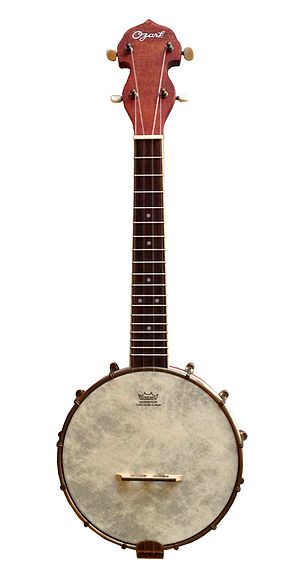
Ukulelebanjo
Ukulelebanjo
En ukulelebanjo er en banjo med kort gribebræt, der stemmer noget lysere end almindelige banjoer. Den kan stemmes i forskellige tonearter. Den kaldes også banjelele. Den er nok mest kendt som det instrument, George Formby spillede på.